250th Rifle Division (Soviet Union)

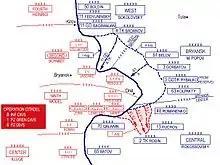
Map of Operation Kutuzov. Note position of 63rd Army.

63rd Army was deployed on the left (south) flank of Bryansk Front, adjacent to Central Front which was holding the northern half of the Kursk salient. Bryansk Front was facing the German-held salient around Oryol. The Soviet plan was to exhaust the expected German offensive toward Kursk before beginning its own summer offensive north and south of the salient. For his part in the northern attack Kolpakchi formed a shock group of six rifle divisions organized in a first and a second echelon plus four Guards heavy tank regiments (KV tanks), a tank regiment, the 1st Guards Tank Corps, four self-propelled artillery regiments, and several artillery units. 35th Corps formed the second echelon, but the 250th was short one rifle regiment. The planned breakthrough sector was 9km-wide on the Army's right flank from Vyazhi to Orlovka, and 1st Guards Tanks was to be committed only after the German defense was fully penetrated.